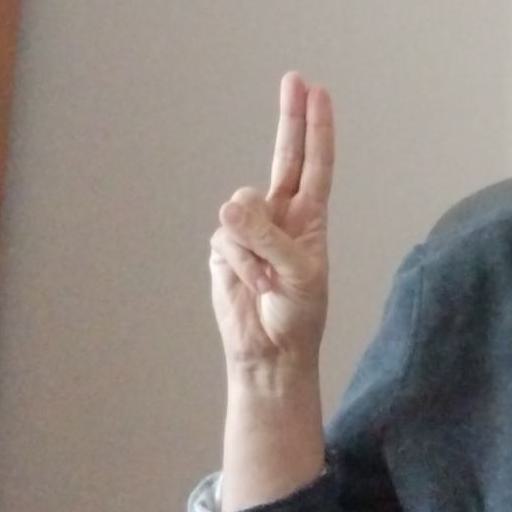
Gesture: two_up